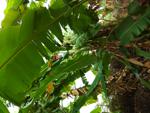
Label: xamthomonas